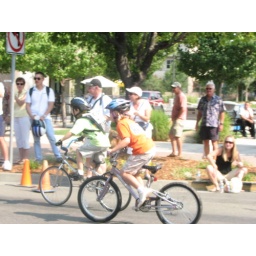
Off the start and Aaron passes the kid in the orange shirt that was in front of him at the start line!